English Renaissance

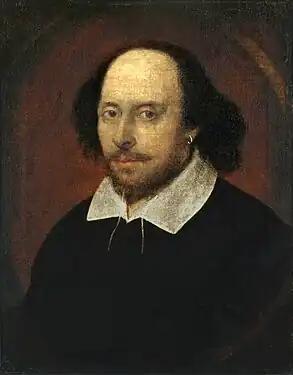
William Shakespeare, chief figure of the English Renaissance, as portrayed in the Chandos portrait (artist and authenticity not confirmed).

England had a strong tradition of literature in the English vernacular, which gradually increased as English use of the printing press became common by the mid-16th century. This tradition of literature written in English vernacular largely began with the Protestant Reformation's call to let people interpret the Bible for themselves instead of accepting the interpretation of the Catholic Church. Discussions of how to translate the Bible so that it could be understood by laymen but remain faithful to God's word became contentious, with people arguing how much license could be taken to impart the correct meaning without sacrificing its eloquence. The desire to let people read the Bible for themselves led William Tyndale to publish his own translation in 1526, giving way to Sir Rowland Hill's publication of the Geneva Bible in 1560, marking the re-establishment of the Church of England at the accession of Elizabeth I. These would be predecessors to the King James Version of the Bible.